Navy Cargo Handling Battalion

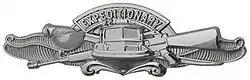
Enlisted Expeditionary Warfare Specialist insignia

Sailors assigned to NCHBs are eligible to earn designation as Enlisted Expeditionary Warfare Specialist. To do this, candidates must attend various training events over the course of several months and then demonstrate their knowledge at an oral board.